David Steel (Royal Navy officer)

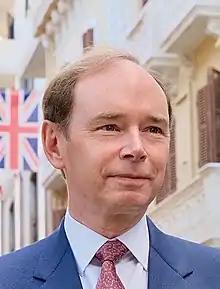
2021

Vice Admiral Sir David George Steel, (born 6 April 1961) is a retired senior Royal Navy officer who served as Second Sea Lord between 2012 and 2015. He served as Governor of Gibraltar from 2020 to 2024.